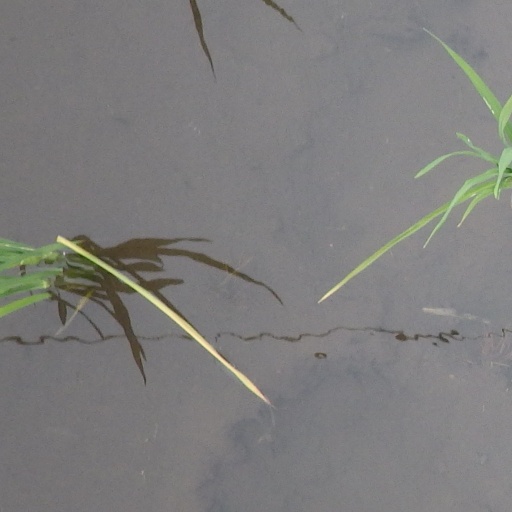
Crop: rice